Dromiskin

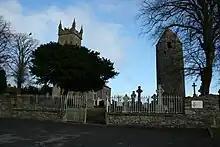
Round tower, cemetery, disused church at monastery site, Dromiskin

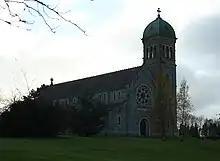
Roman Catholic Church, Dromiskin

Dromiskin (historically "Druminisklin", from ) is a village and townland in County Louth, Ireland. It is situated 10 km south of Dundalk, about 1 km inland from the Irish coast. The village is in a civil parish of the same name.